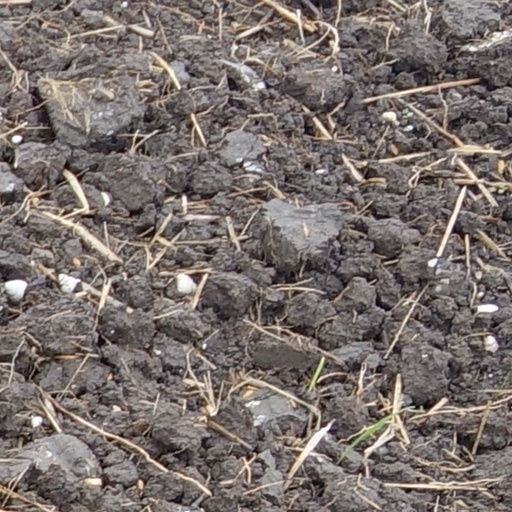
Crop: wheat